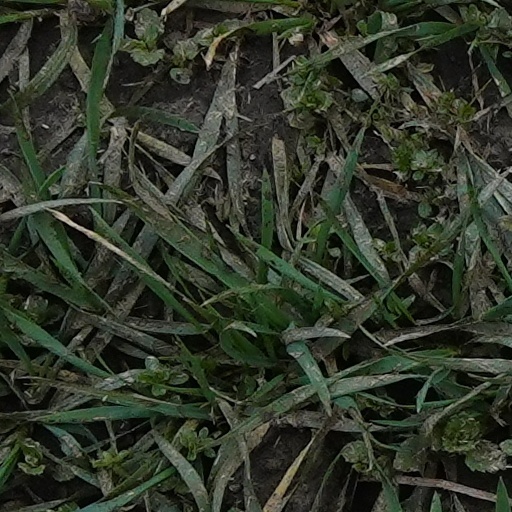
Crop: wheat